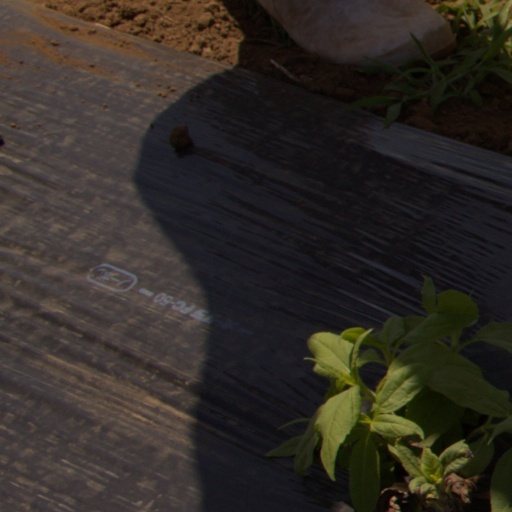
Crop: Jerusalem artichoke